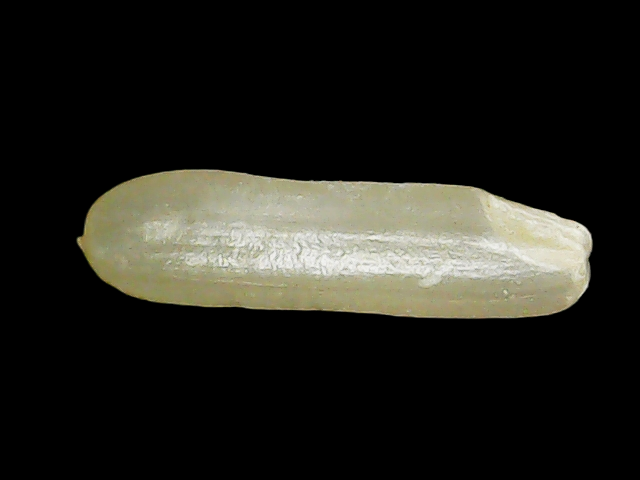
Rice variety: Binadhan21